Vincent Perez

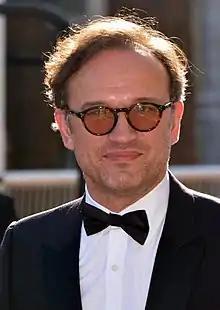
Perez in 2017

Vincent Perez (born 10 June 1964) is a Swiss actor, director and photographer. He played the title character, Ashe Corven, in "", and starred in "Queen of the Damned", playing Marius de Romanus. Some of his films in French cinema include "Cyrano de Bergerac", "Le Bossu", "La Reine Margot" and "Indochine".